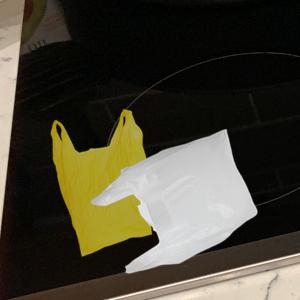
Label: plasticbags